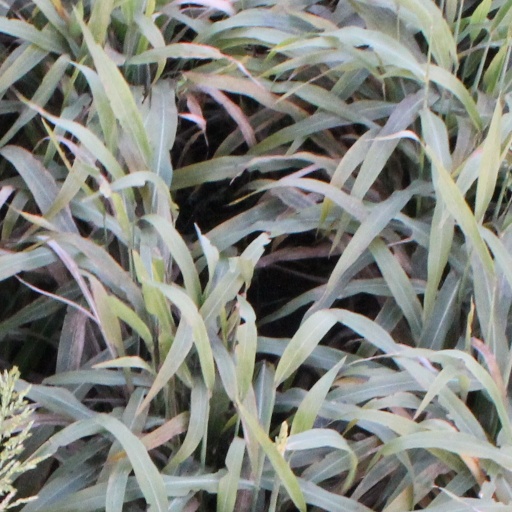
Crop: sorghum